Ashanti (singer)

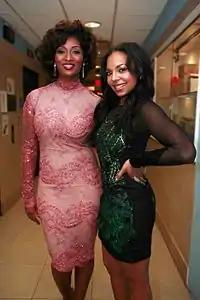
Toccara Jones and Ashanti at the New York Fashion Week of 2012

After a four-year hiatus, Ashanti released the song "Never Too Far Away", which was featured in Morgan Creek's film "Dream House" starring Daniel Craig, Rachel Weisz with Naomi Watts. The lead single from her fifth studio album, "The Woman You Love" featuring American rapper Busta Rhymes, was released online on December 15, 2011. Ashanti teamed up with Meek Mill and French Montana for the second single "No One Greater", which was produced by 7 Aurelius, Irv Gotti and Chink Santana. In April 2013, she released another single called "Never Should Have", which later won "Best Independent R&B/Soul Performance" at the 2013 Soul Train Awards. A music video for the track was also released.